Mazda2

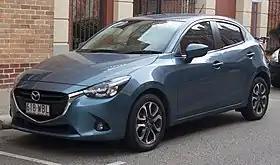
2015 Mazda2 (DJ) Genki hatchback

The is a subcompact/supermini (B-segment) car manufactured and marketed by Mazda since 2002, currently in its third generation. An entry-level model of the brand in markets outside Japan, the Mazda2 is positioned below the Mazda3. The Mazda2 has also been marketed as the Mazda Demio (a name it kept in the Japanese market until 2019), while its direct predecessor was exported as the Mazda 121.